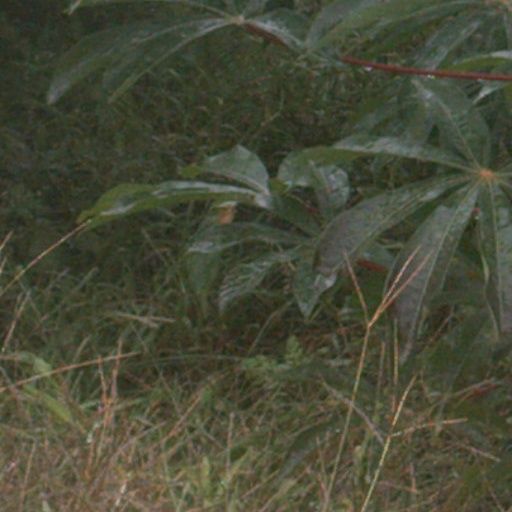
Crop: cassava